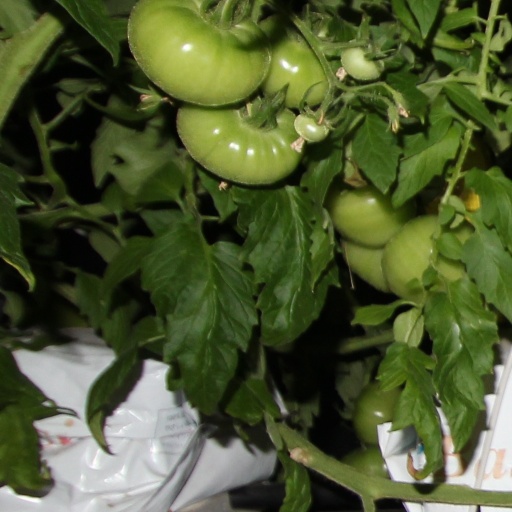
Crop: tomato